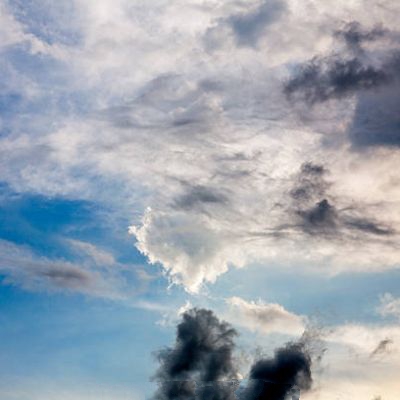
Cloud type: Nimbostratus (Ns)